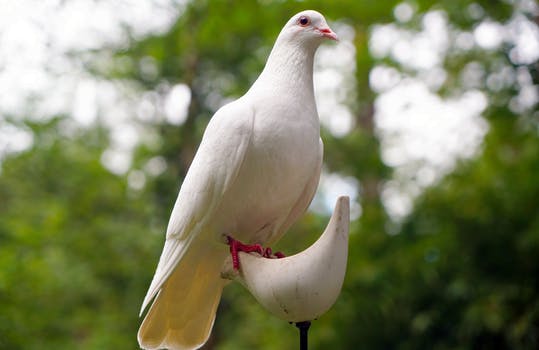
Label: No Watermark